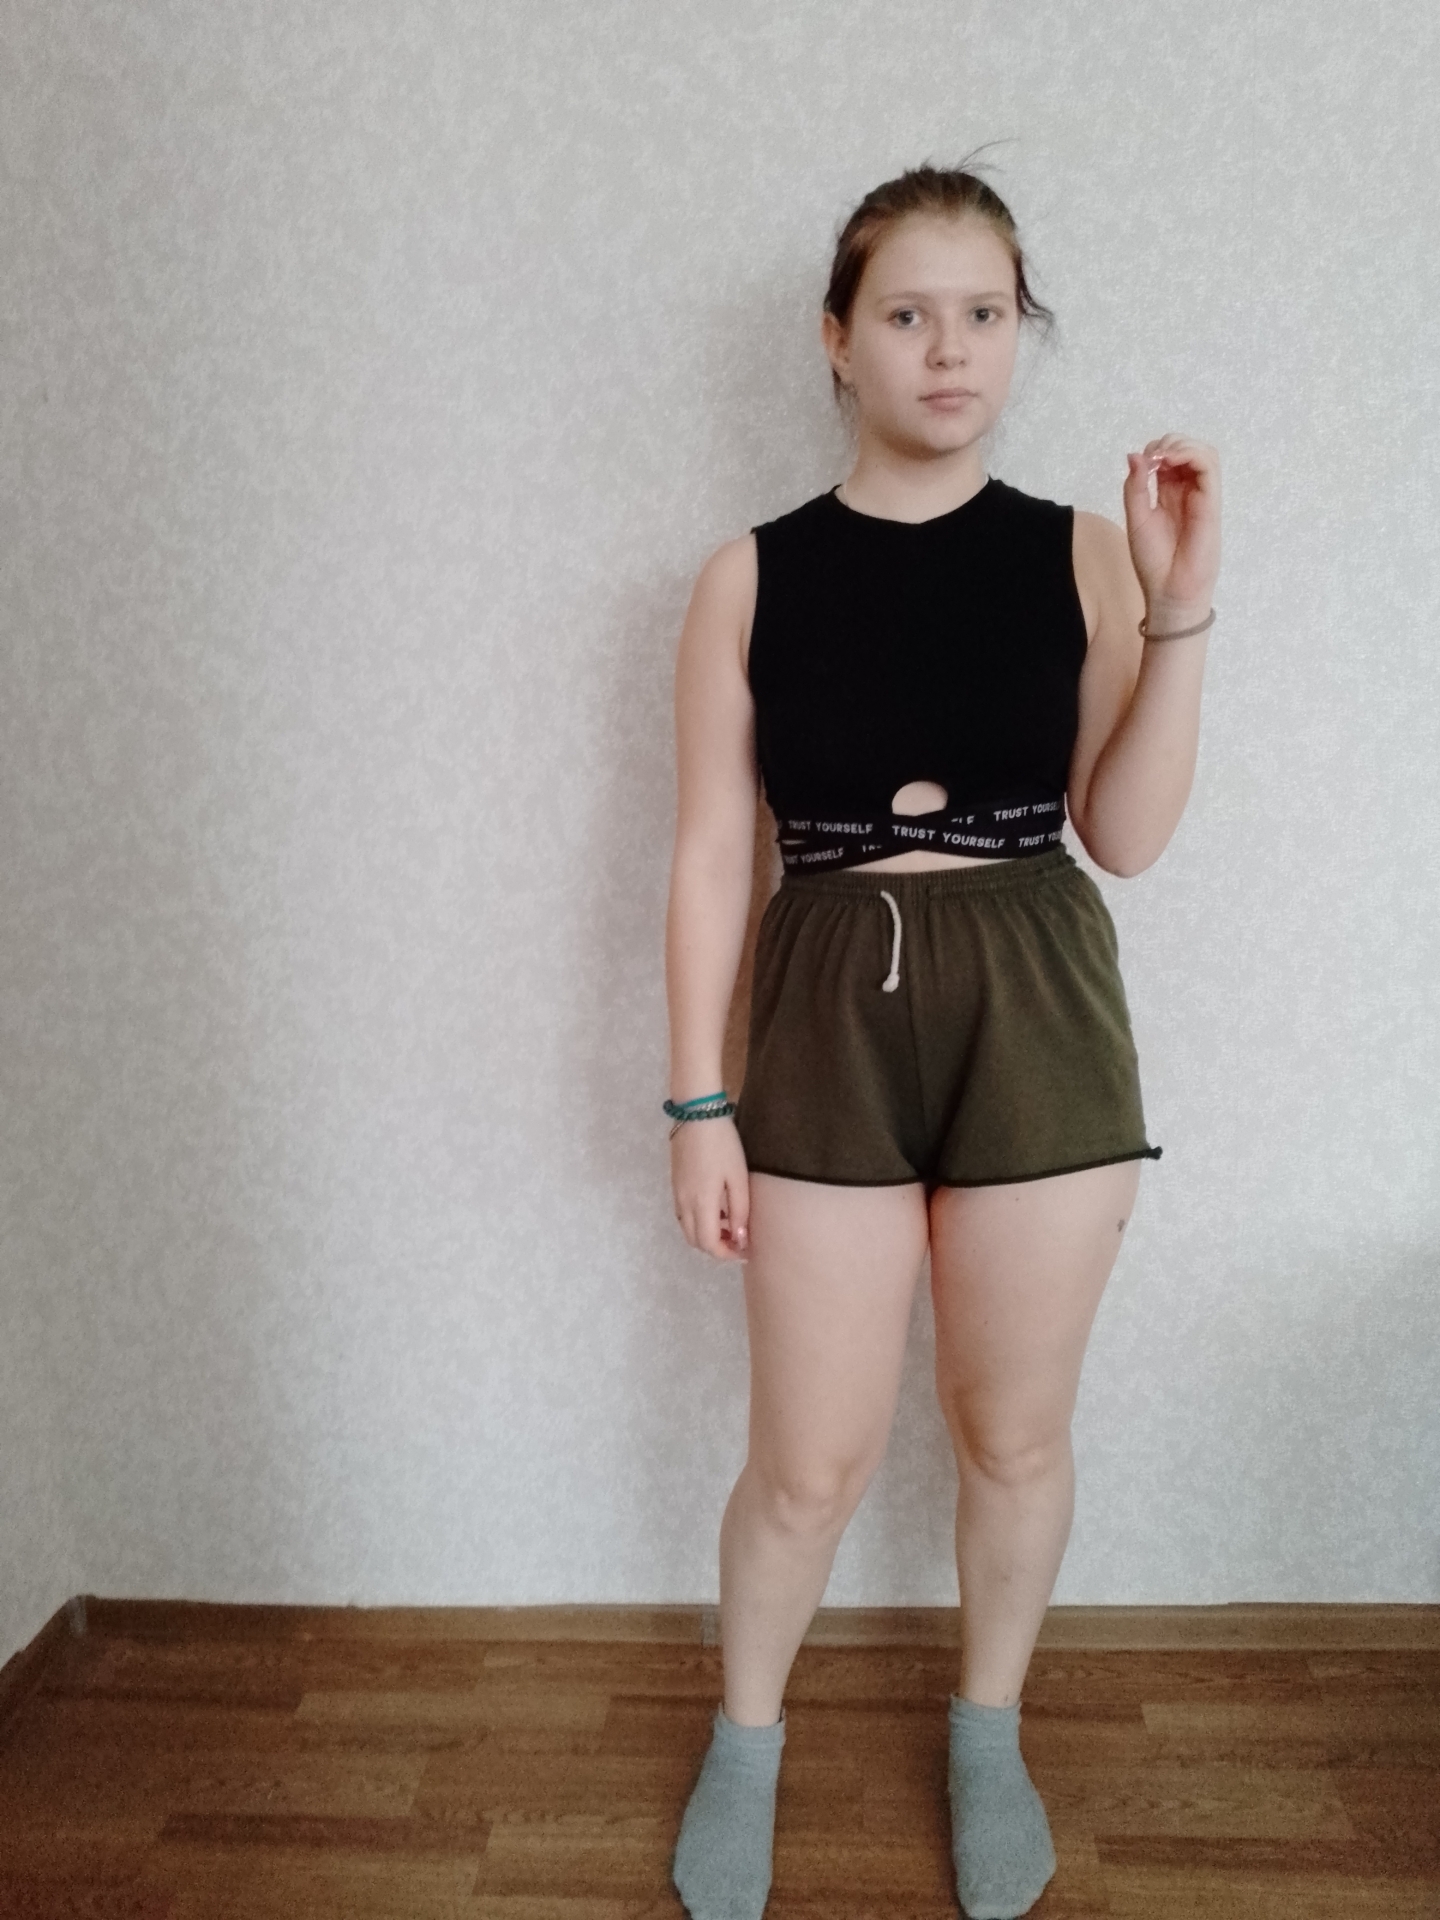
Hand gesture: grip